Joe B. Foster

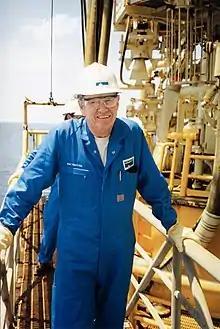
Foster on an offshore rig, drilling for Newfield Exploration Company in the Timor Sea

Joe B. Foster (July25, 1934May9, 2020) was an American businessman, oilman and philanthropist from Texas. From 1989 to 2005, Foster was chairman, president, and chief executive officer of Newfield Exploration Company, headquartered in Houston. Previously, Foster was chairman of Tenneco Oil Company and executive vice president and director of its parent, Tenneco Inc. He was with Tenneco for 31 years and also served as chairman of the Tenneco Gas Pipeline Group.